Silkegade

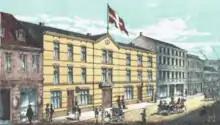
Bikuben's first headquarters from the 1860s

Troels Marstrand took on the family's bakery in Silkegade in 1839. He sold it after a fire in 1856. In the middle of the 19th century, Poul Christian Tafdrup, a master tailor, operated a clothing retailer at No. 6. The family lived on the other side of the street at No. 5.